Ibrahim Zaid Ali

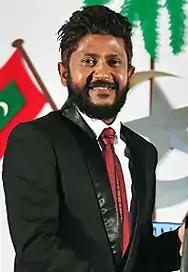
Ali receiving the National Award of Recognition, 2017

Ibrahim Zaid Ali (born 15 April 1978), commonly known as Kuda Ibbe is a Maldivian singer and music composer.